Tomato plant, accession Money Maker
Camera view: vertical (180 deg); turntable rotation: 120 degrees
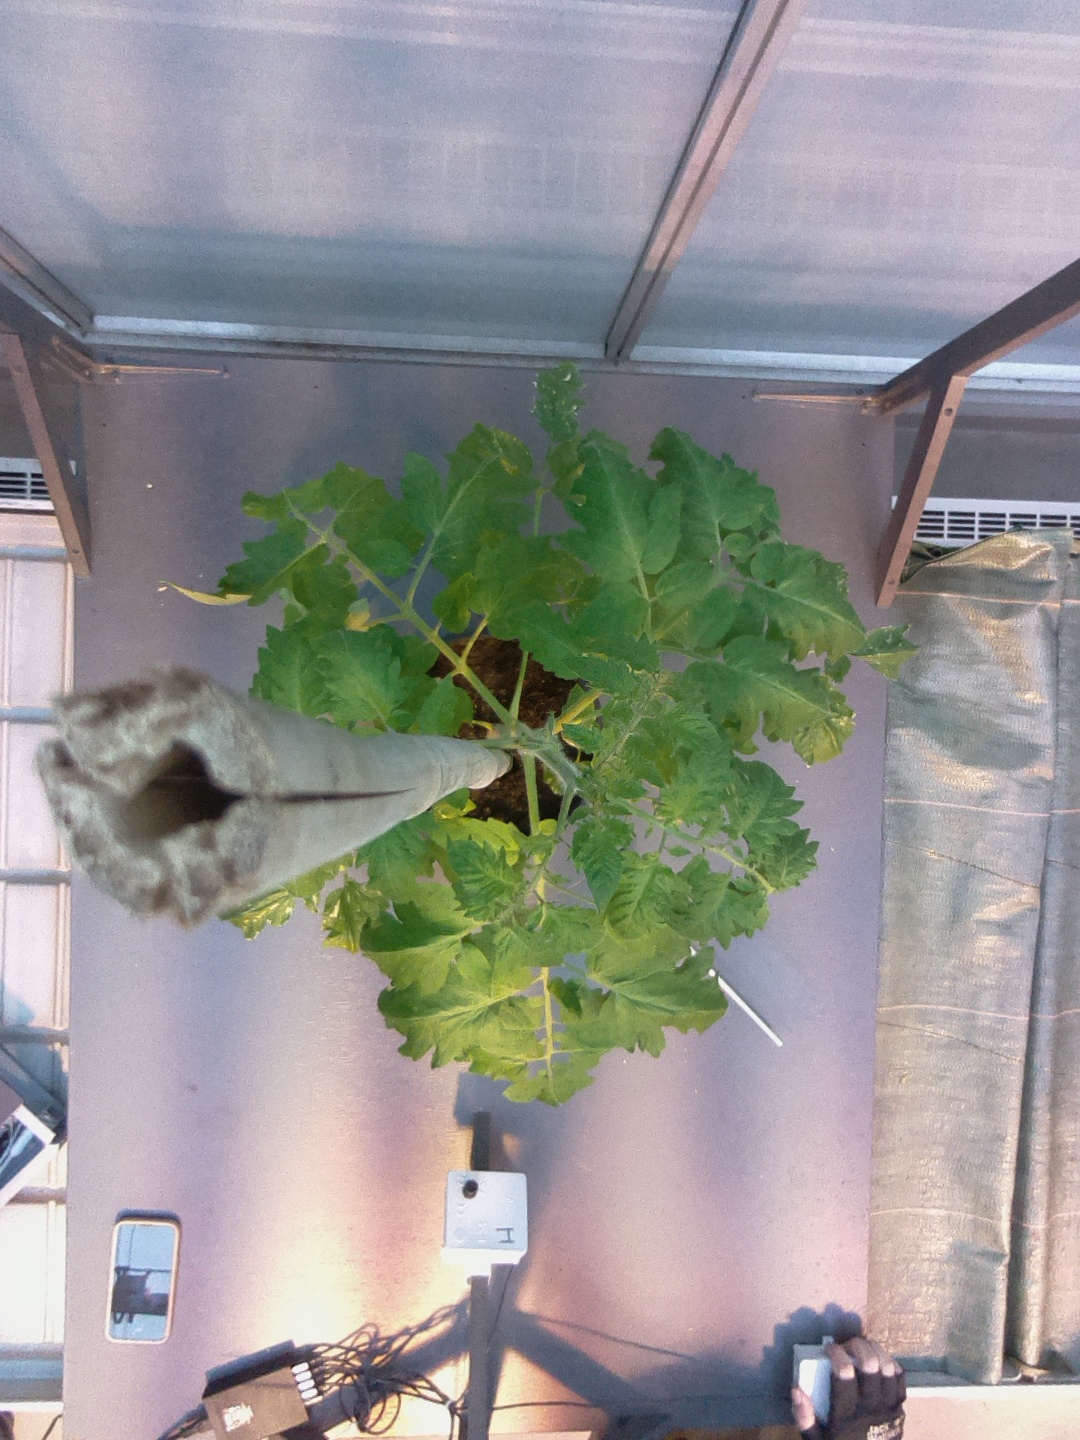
BBCH growth stage 52: 2 inflorescences visible